Mads Lind

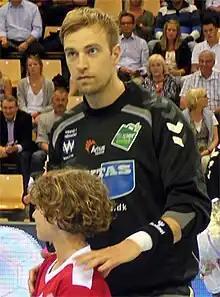
Mads Lind, was a retired Danish handballer

Mads Lind (born 7 July 1980) is a retired Danish handballer, who played for Danish Handball League side Aarhus GF and Århus Håndbold. He played for the club since its founding in 2001 until the new professional merger that founded the new Århus Håndbold club.